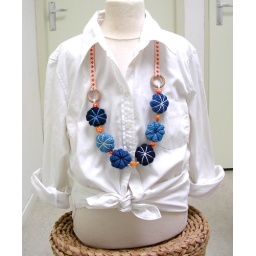
Handmade knitted beads necklace in blue jeans colors complemented with orange wooden beads and orange ribbons. View without buttons side.